Sami Jo Small

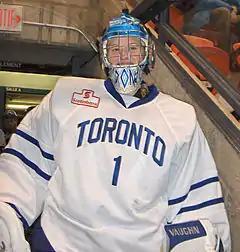
Small with the Toronto Furies in 2012

Sami Jo Small (born March 25, 1976) is a Canadian former ice hockey goaltender. As a member of the Canadian national team, she was an Olympic gold medallist and four-time World Championship medallist. One of the founders of the now defunct Canadian Women's Hockey League (CWHL), she served in the role of vice-chair during the league's inaugural season and went on to play ten seasons in the league. She was the team president of the Toronto Six before the Premier Hockey Federation ceased operations in 2023.